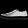
Label: Sneaker